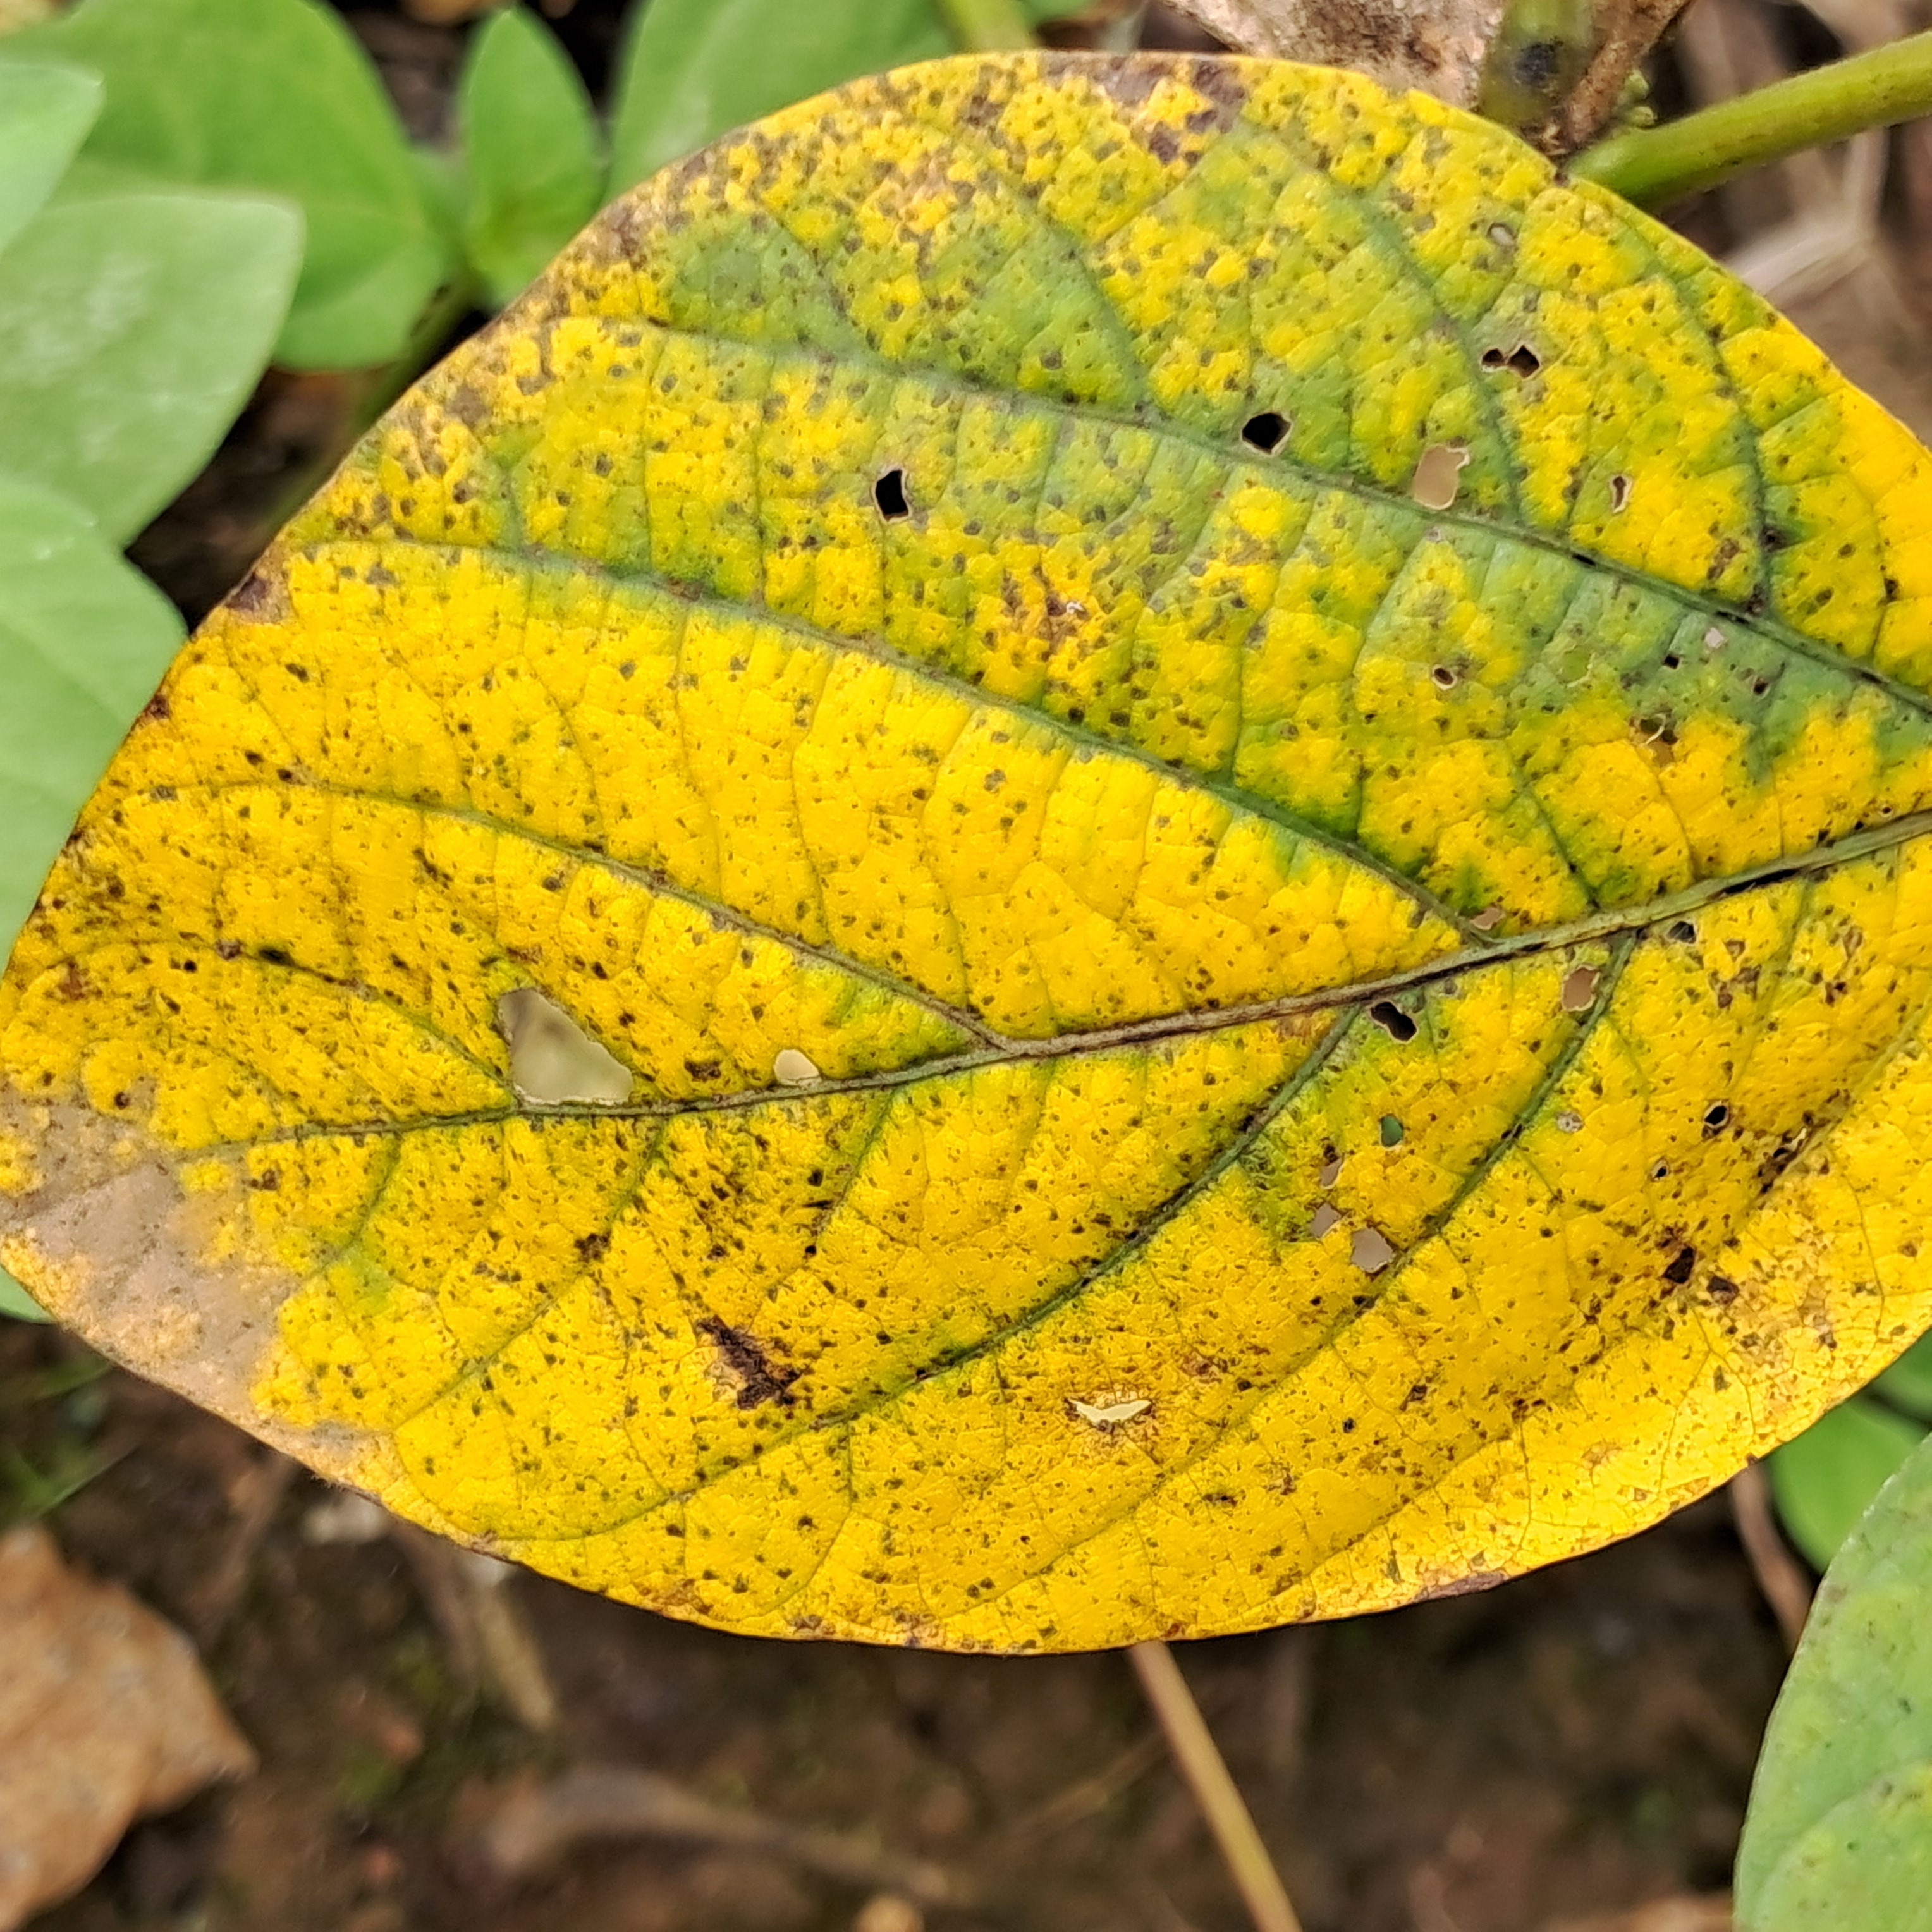
Label: Mosaic